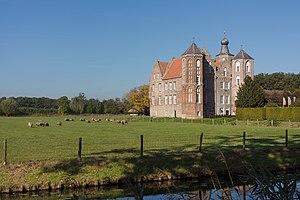
Helmond est une ville et commune des Pays-Bas de la province du Brabant-Septentrional.